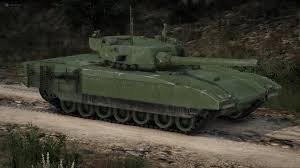
Label: T-14